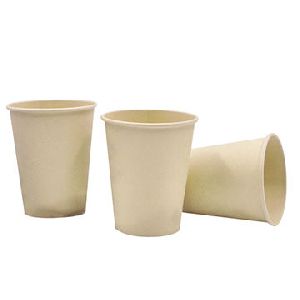
Label: paper